List of birds of Hawaii

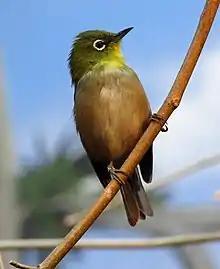
Japanese white-eye

The members of this family are usually rather large for "warblers". Most are rather plain olivaceous brown above with much yellow to beige below. They are usually found in open woodland, reedbeds, or tall grass. The family occurs mostly in southern to western Eurasia and surroundings, but also ranges far into the Pacific, with some species in Africa.